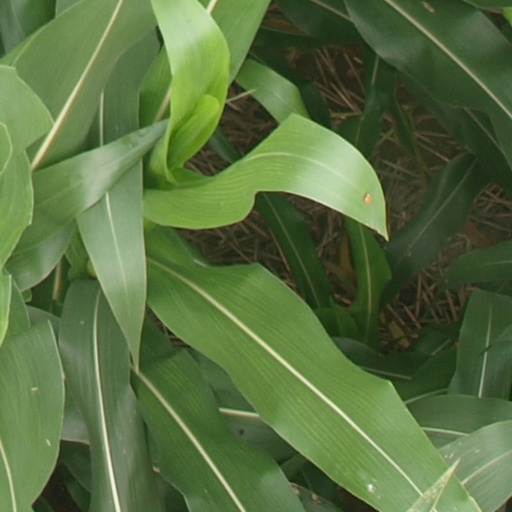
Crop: maize; corn